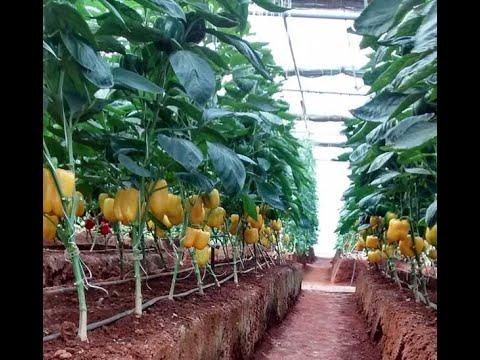
Hili ni shamba kubwa la pilipili hoho. Hapa udongo ni wenye rutuba. Mimea imestawi vizuri, pilipili hoho zina rangi ya njano huku nyingine zikiwa na rangi nyekundu.